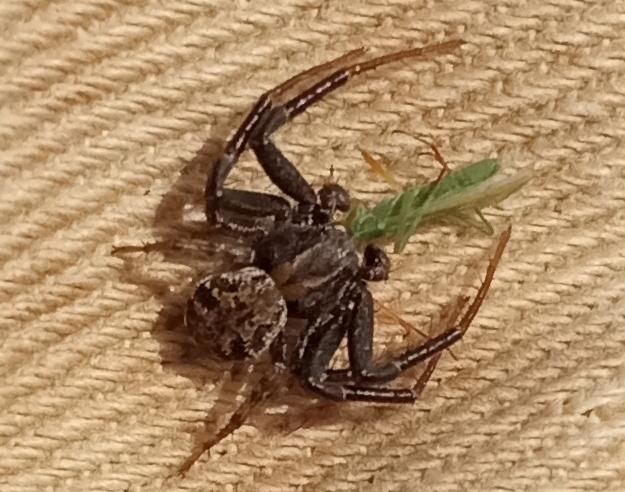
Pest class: predators